Francisco González Rodríguez (architect)

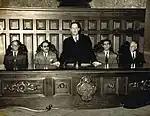
First day of Francisco González as Dean of the School of Architecture

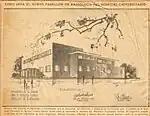

Back in Havana, he applied for a job as professor of Architectural Design (which covered the training in drawing for the first two years of the architecture program). He was selected for the position and at that time he became the youngest professor in the University of Havana. At some point in the next few years (May 1934), Francisco González became Dean (decano) of the School of Letters and Science. When Architecture and Engineering separated on its own (1937) he became Dean of Engineering and Architecture and, in April 1938, became the first Dean of Architecture.